Pharaoh (film)

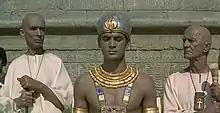
Publicity still

Pharaoh is a 1966 epic Polish film directed by Jerzy Kawalerowicz and adapted from the eponymous novel by the Polish writer Bolesław Prus. In 1967, it was nominated for an Academy Award for Best Foreign Language Film. It was also entered into the 1966 Cannes Film Festival. It sold more than tickets in Poland, becoming one of the highest-grossing Polish films of all time. "Pharaoh" is among 21 digitally restored classic Polish films chosen for "Martin Scorsese Presents: Masterpieces of Polish Cinema".